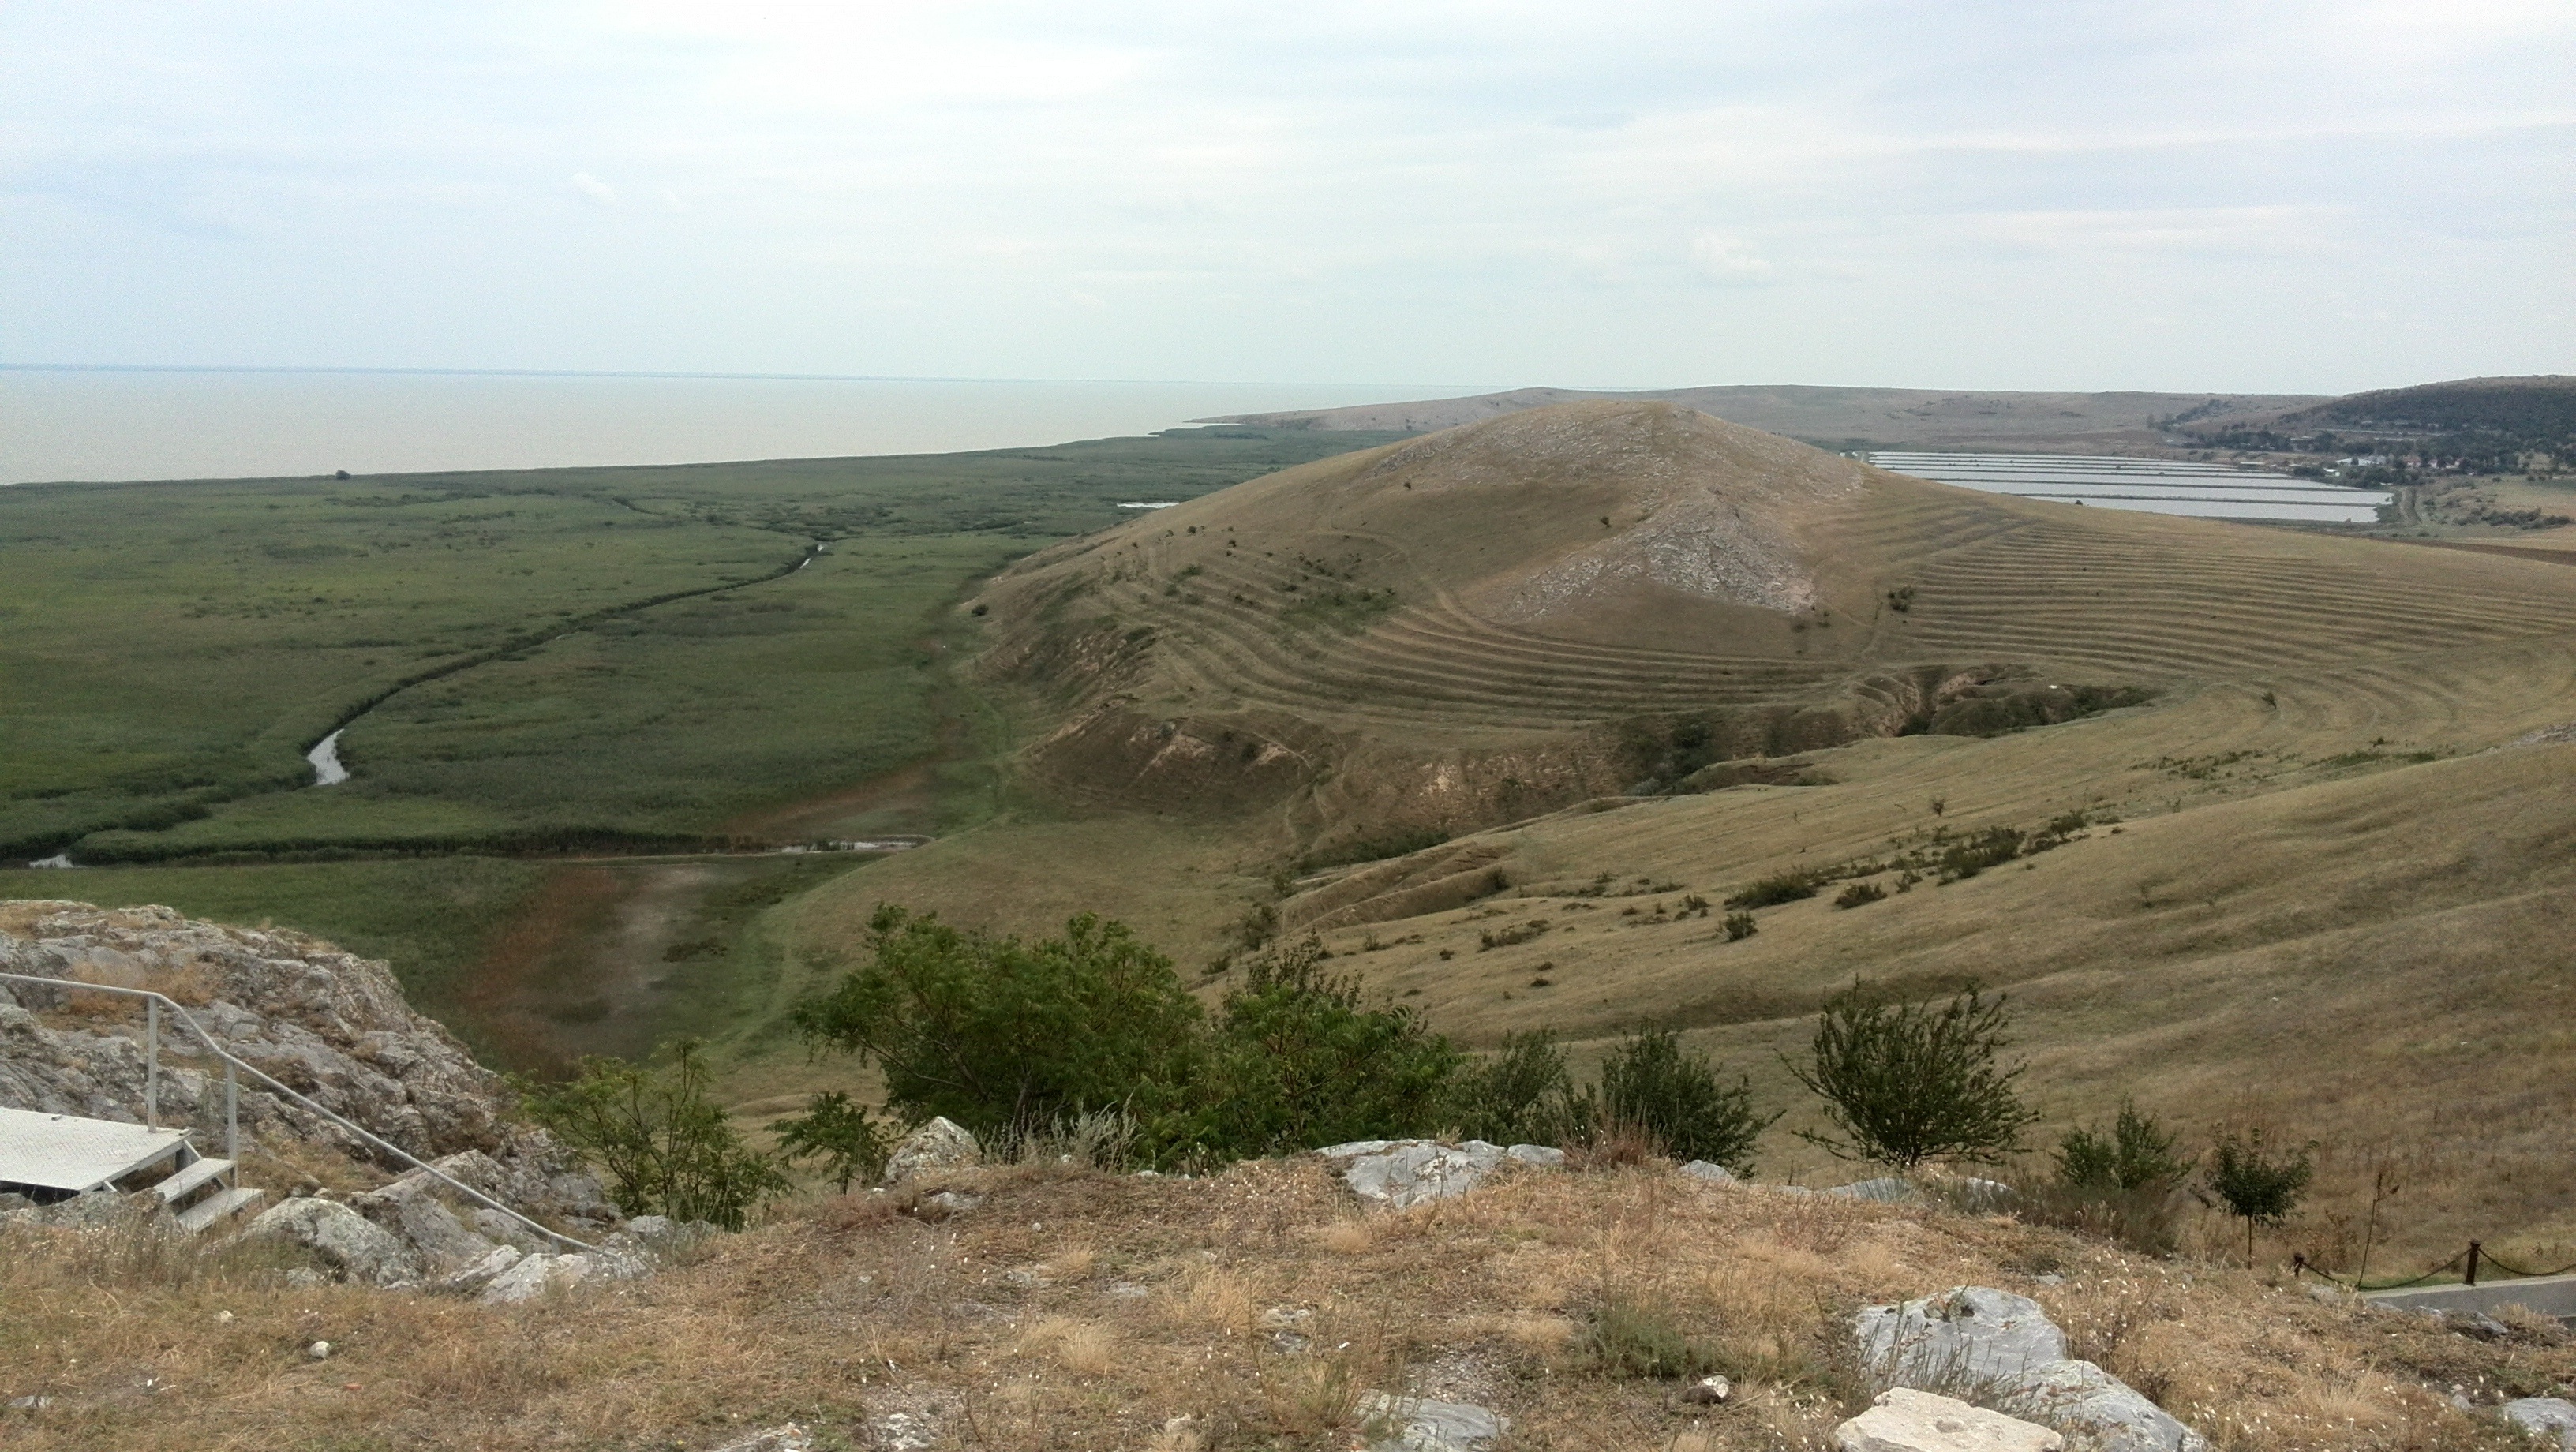
landscape, mountain, prairie, hill, lake, view, soil, reservoir, ridge, plain, hills, fields, geology, mountains, grassland, badlands, plateau, fell, loch, ecosystem, tundra, mound, dobrogea, steppe, landform, natural environment, geographical feature, spoil tip